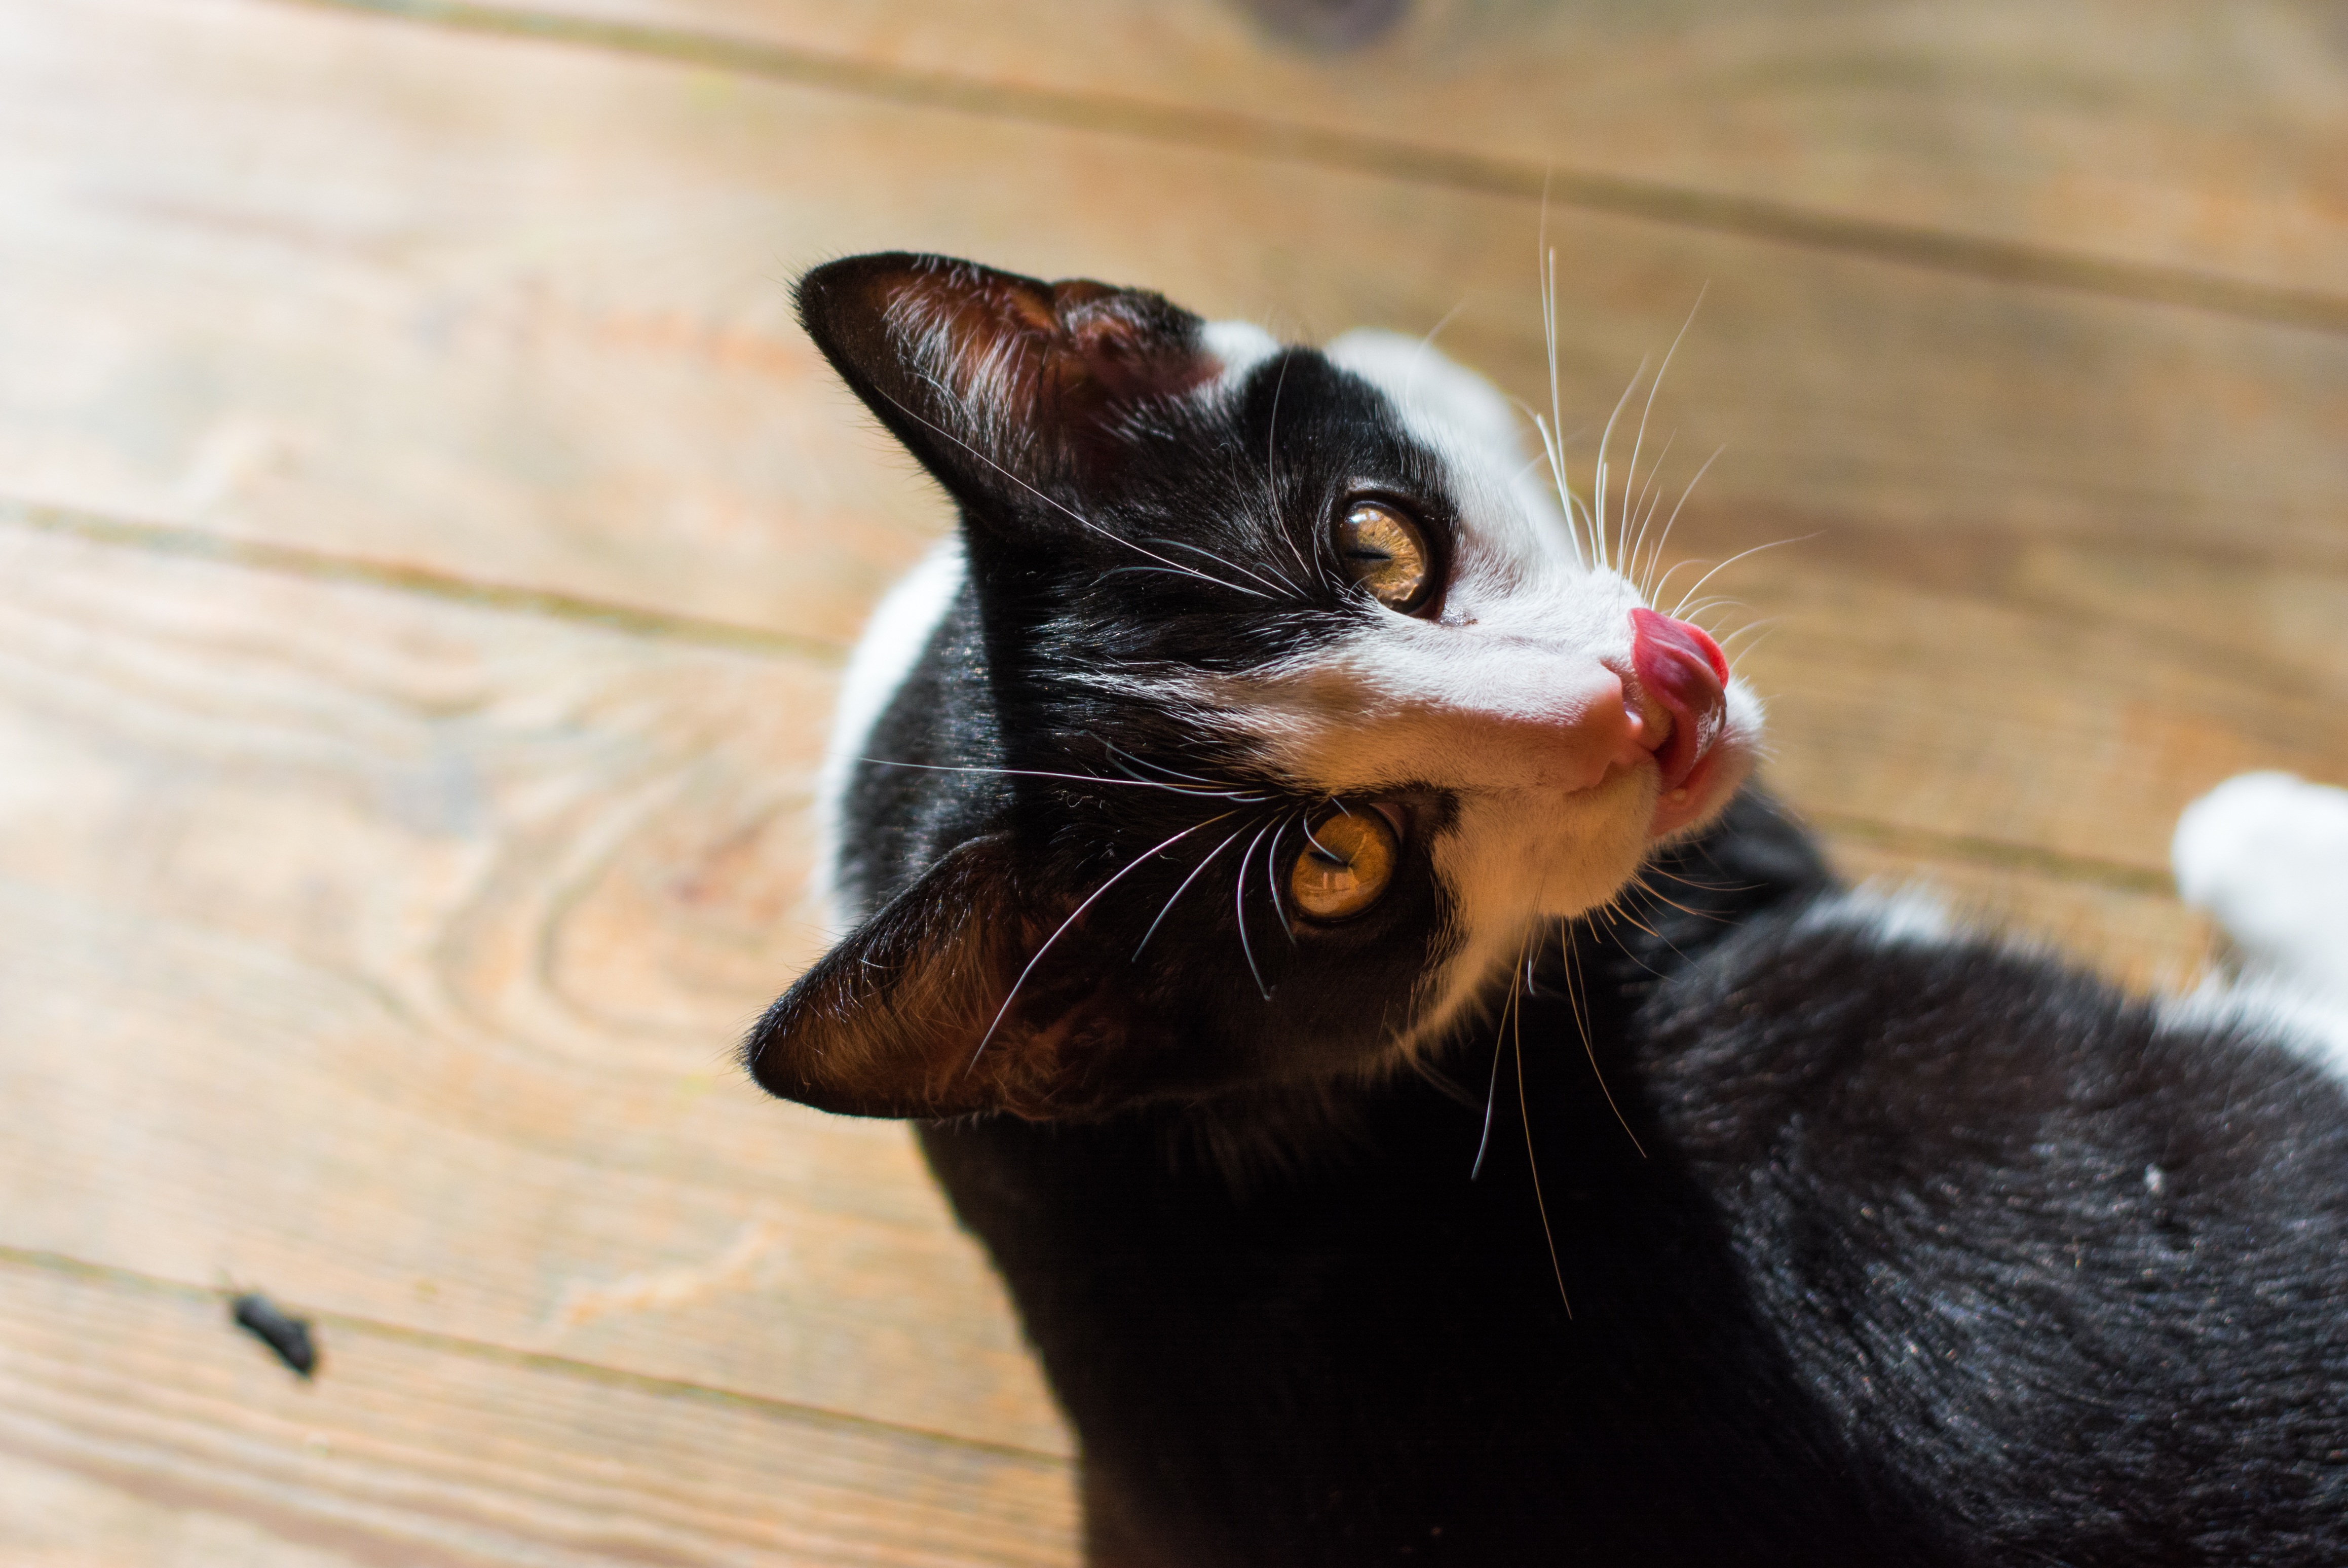
black and white, white, sweet, animal, pet, fur, kitten, cat, mammal, black cat, black, whiskers, kitty, animals, look, vertebrate, domestic cat, a young kitten, cat's eyes, licking, oblizuj y a cat, small to medium sized cats, cat like mammal, domestic short haired cat